Conán O'Donnell

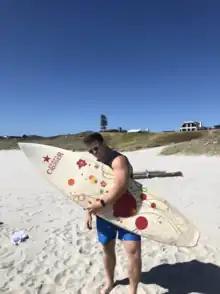
O'Donnell on the beach in Mount Maunganui

Conán F. O'Donnell (born 23 May 1996) is a rugby union player from Ireland. He plays as a prop.